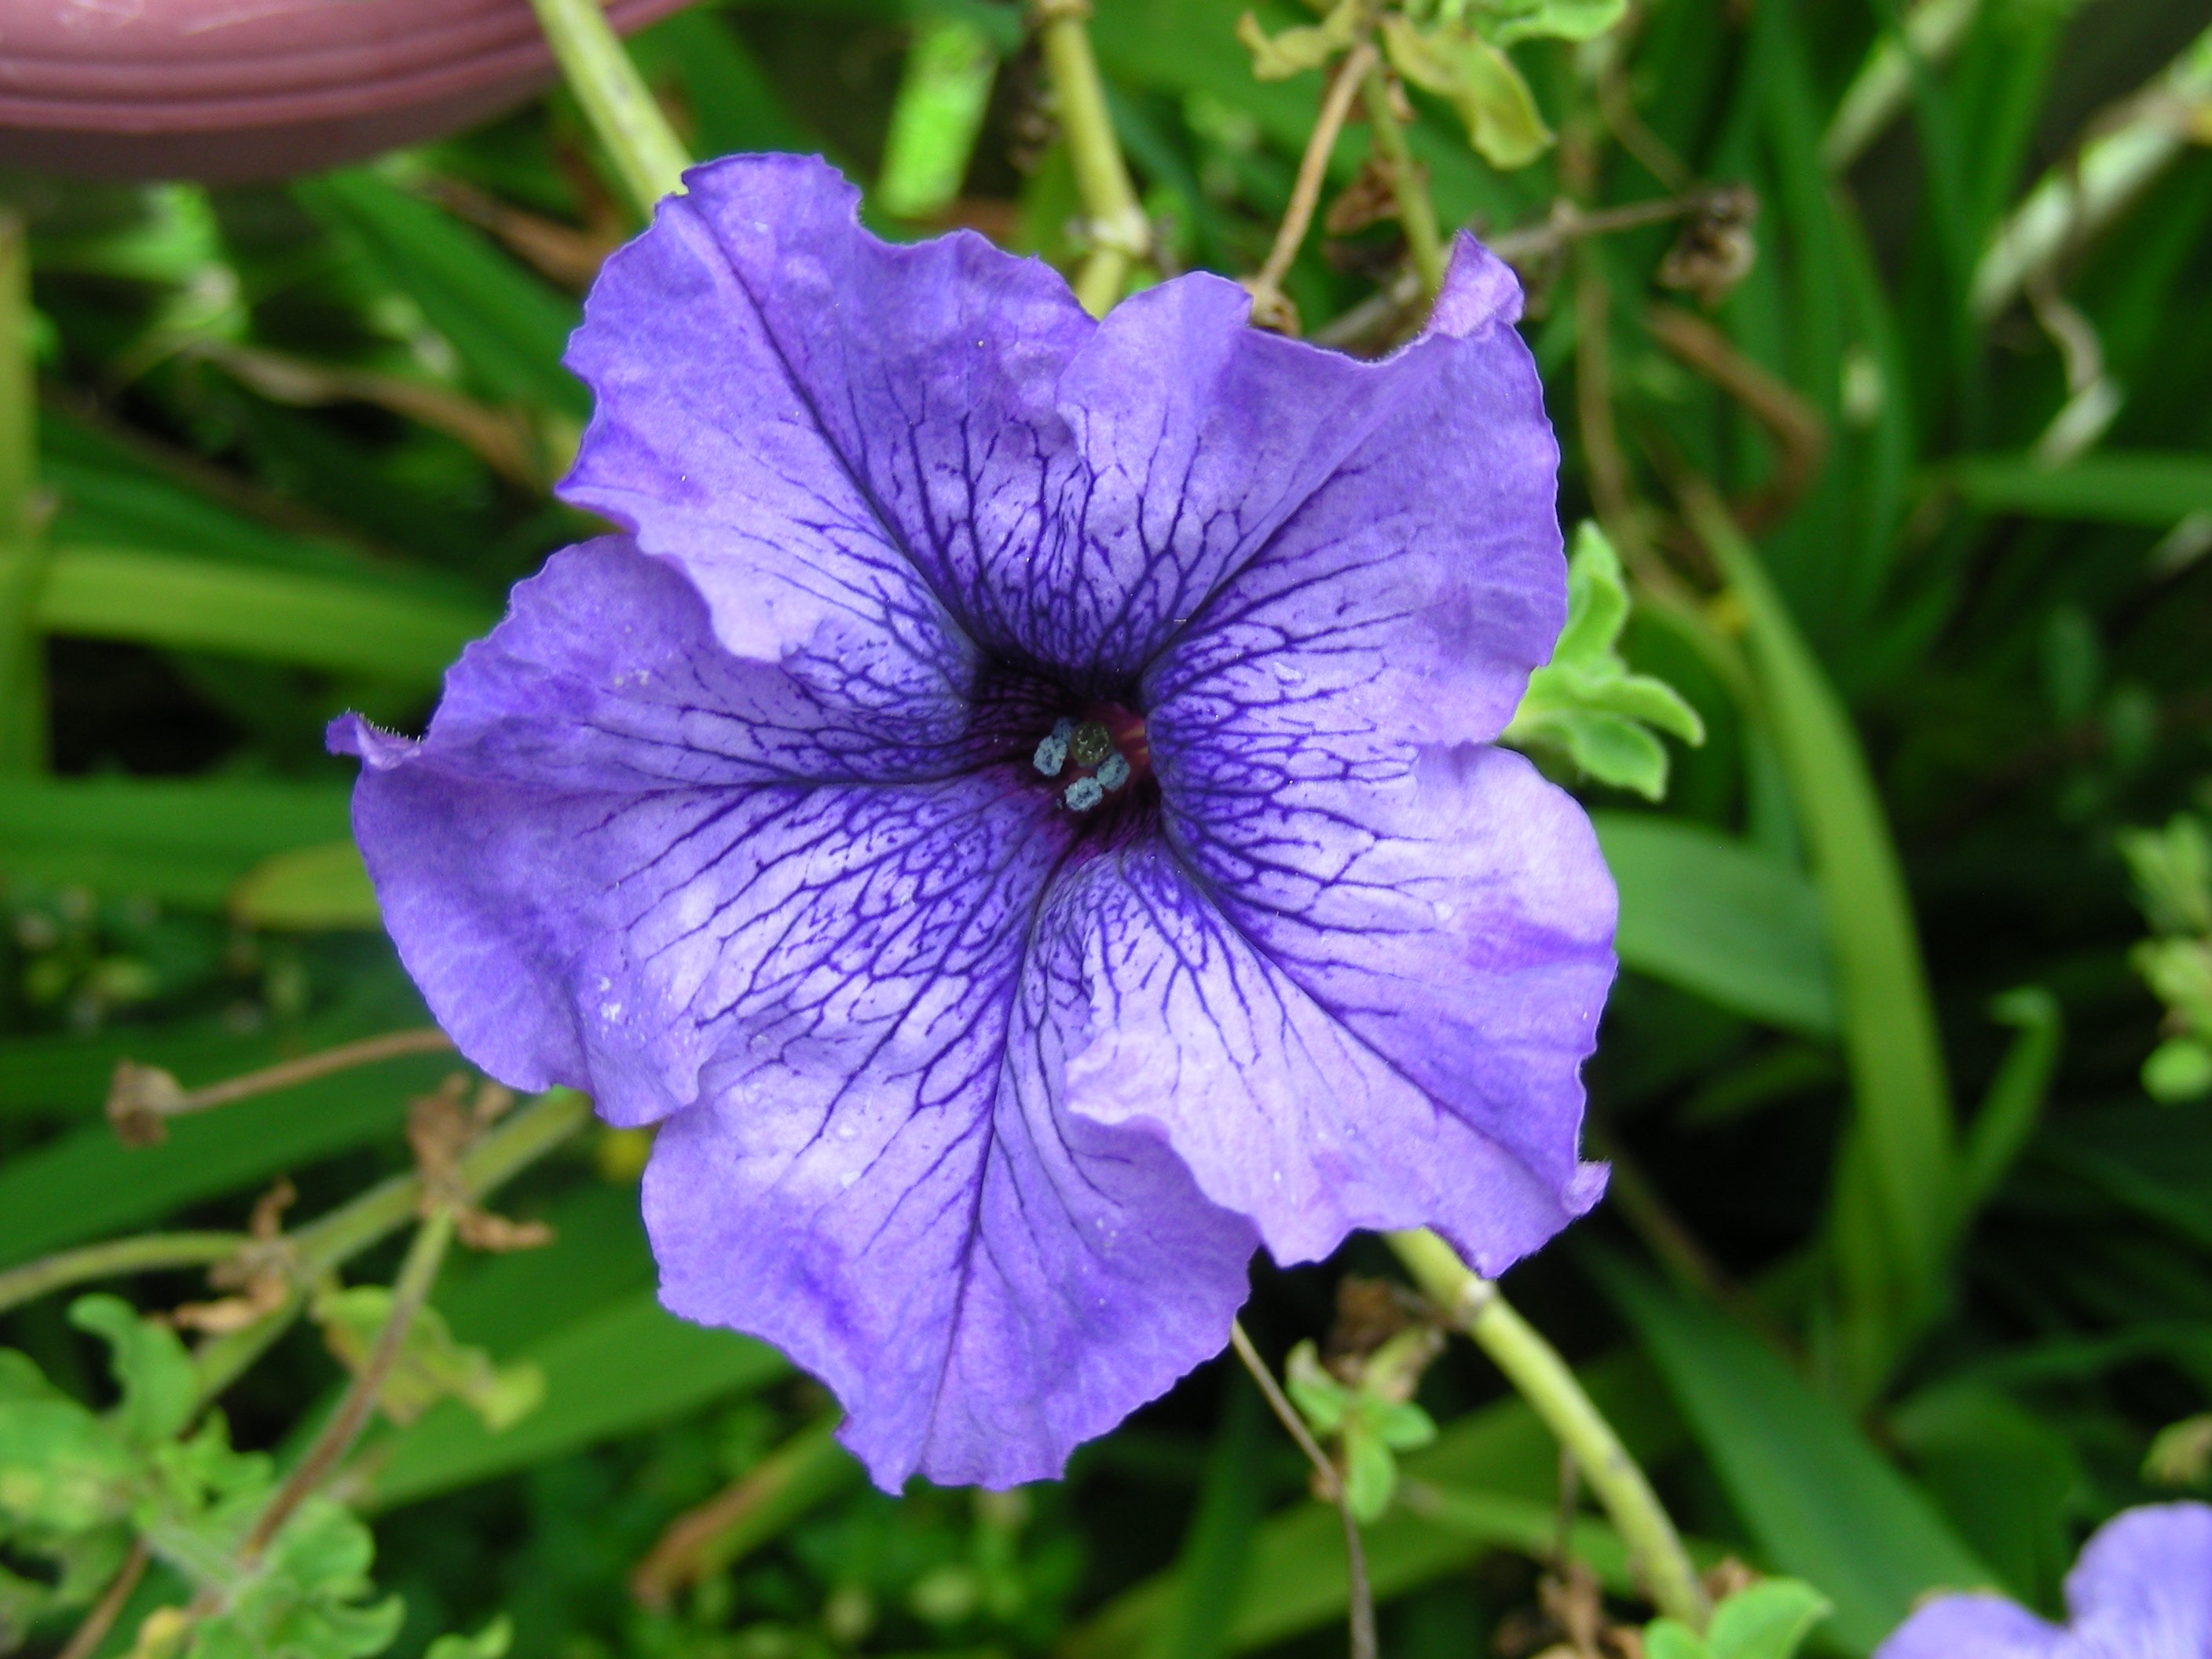
plant, flower, purple, petal, summer, botany, flora, wildflower, flowers, purple flowers, eye, petunia, petunias, macro photography, summer flowers, flowering plant, annual plant, land plant, violet family, purple petunia